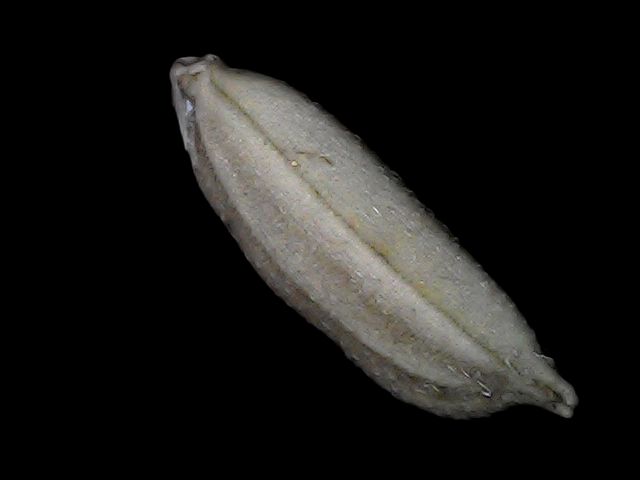
Rice variety: Bd79